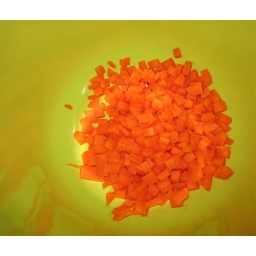
i love the green of this bowl against the orange of the carrot.